2015 Bandy World Championship

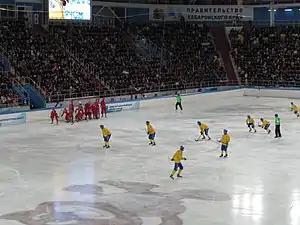
A corner during the final

2015 Bandy World Championship 2015 was the XXXVth Bandy World Championship. At the FIB congress held during the XXXIVth World Championship in 2014, it was announced that Khabarovsk in Russia had been elected as host city. It was also decided the Group A tournament would be played around the end of March/beginning of April, which means it would take place when the national bandy leagues in the major bandy playing countries, Finland, Norway, Russia and Sweden, would be finished for the season. Group B was played between February 1 and 6 and hit a new record attendance, already before the match for the bronze and the final.